Western Approaches (film)

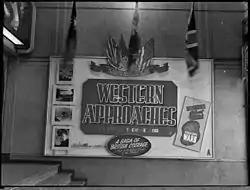
At the premiere of the film in Australia

Western Approaches is a 1944 docufiction film directed by Pat Jackson and was Crown Film Unit's first Technicolor production. The music is by Clifton Parker.